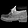
Label: Ankle boot